Elizabeth Dudley, Countess of Löwenstein

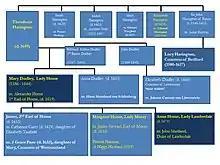
Harington/Dudley family tree showing Elizabeth Dudley the Wise Widow

Elizabeth Dudley was probably a daughter of John Dudley (1569-1645) and Elizabeth Whorwood. The Sutton family used their title "Dudley" as a surname. A "John Dudley" who features in the diary of Lady Anne Clifford, may have been a son of Edward Sutton, 5th Baron Dudley and his mistress Elizabeth Tomlinson.